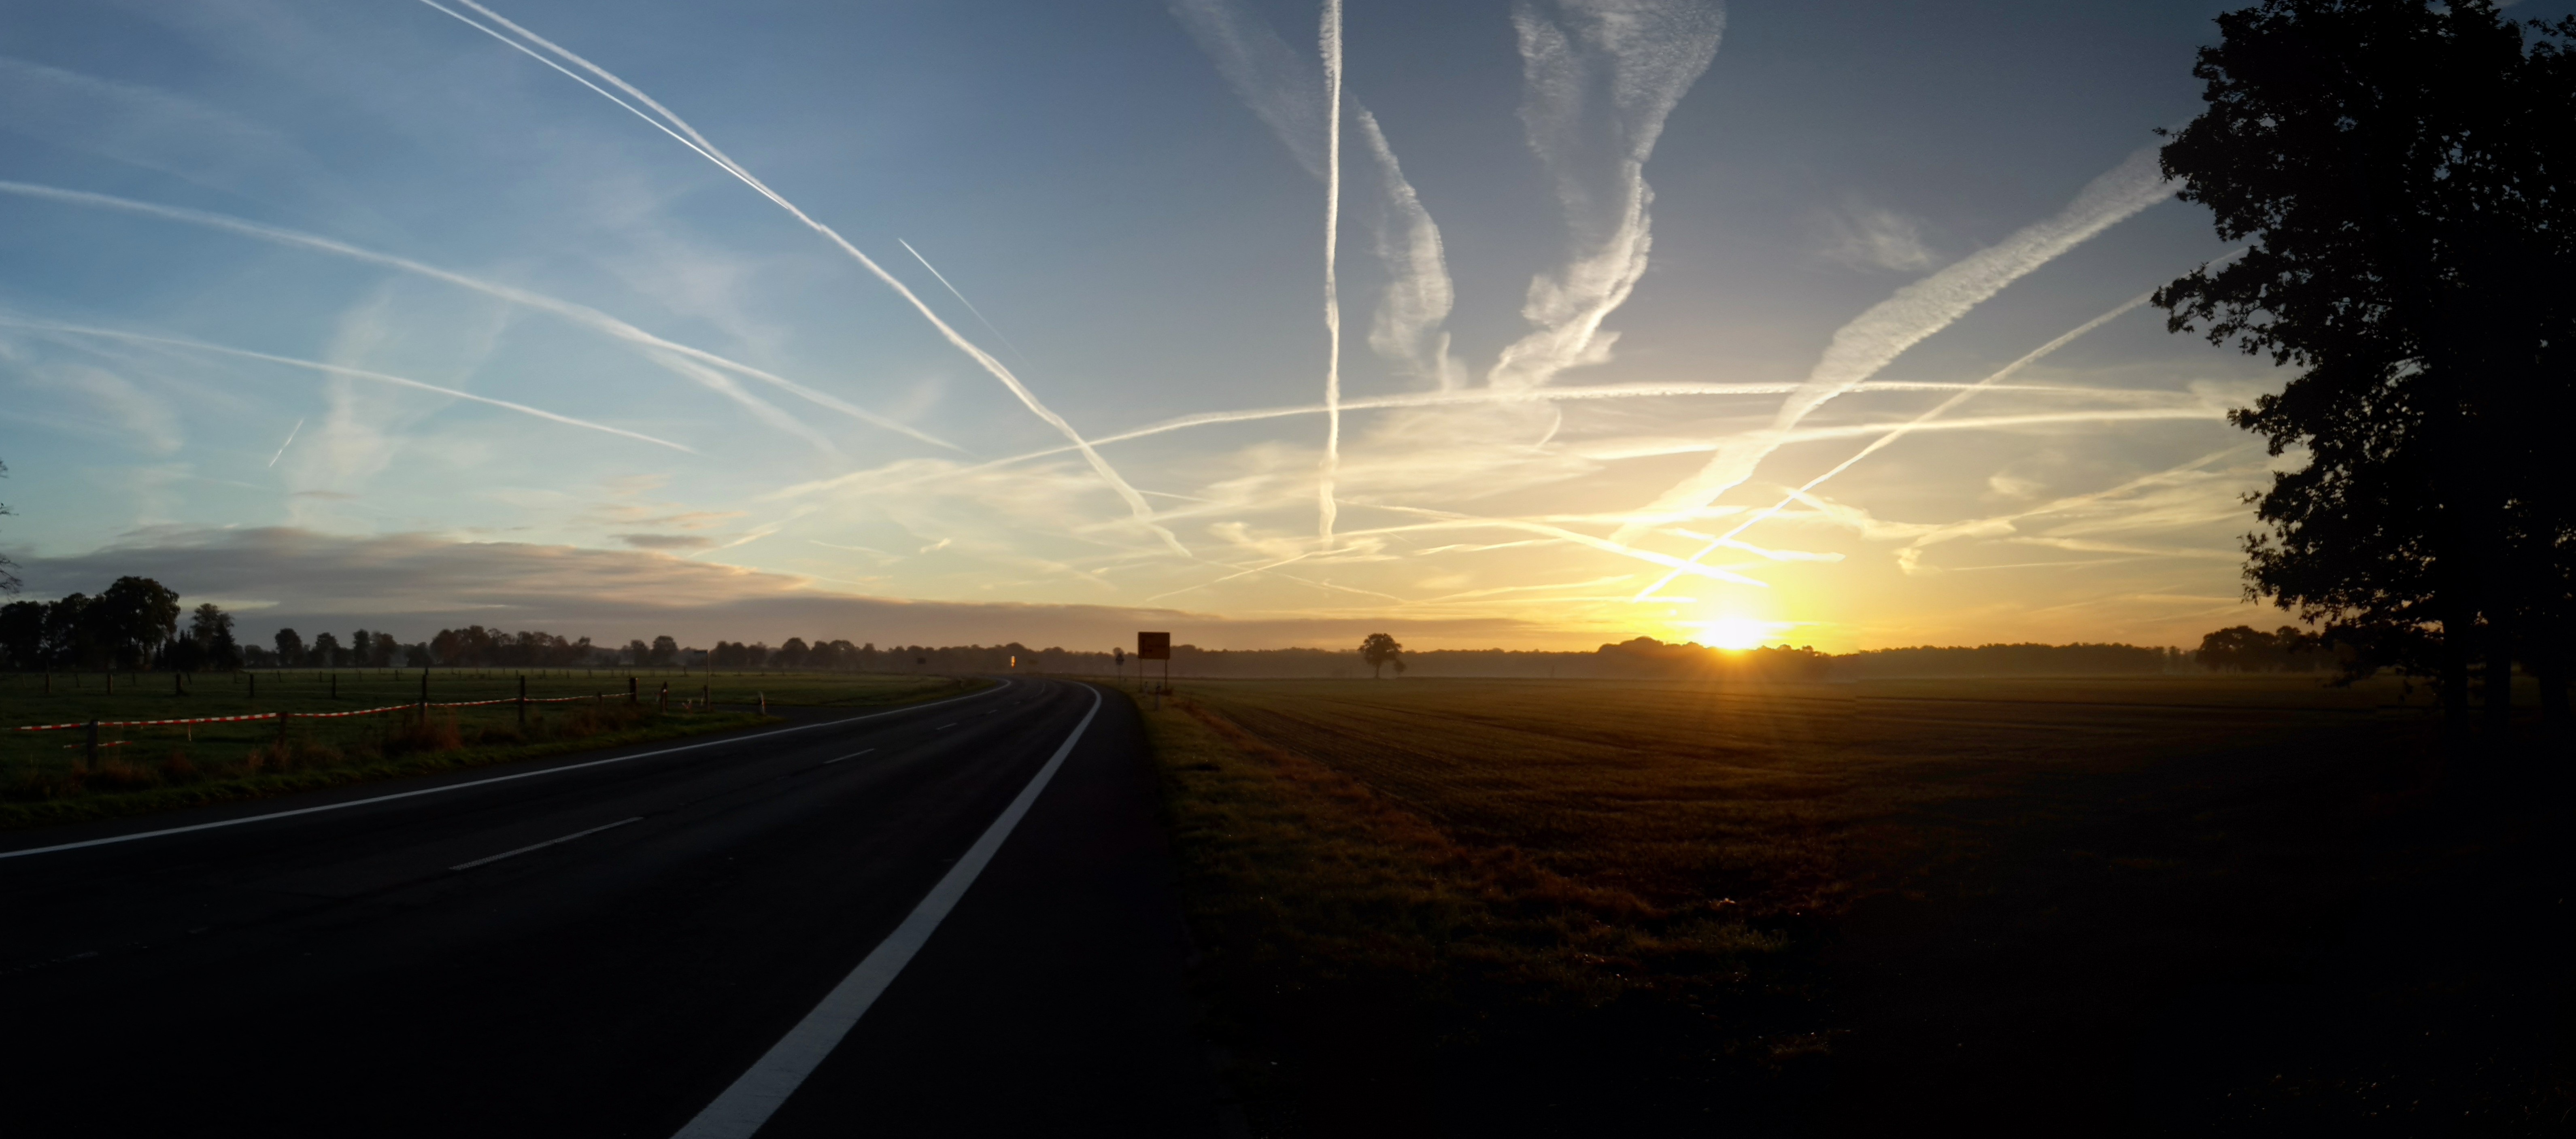
landscape, nature, horizon, light, cloud, sky, sun, sunrise, sunset, sunlight, morning, dawn, atmosphere, panorama, dusk, evening, weather, darkness, skies, clouds, morgenstimmung, awakening, morning sun, early in the morning, good morning